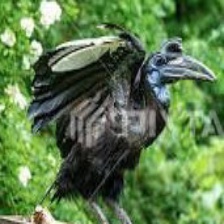
Species: ABYSSINIAN GROUND HORNBILL
Scientific name: BUCORVUS ABYSSINICUS
ImageNet parent category: hornbill